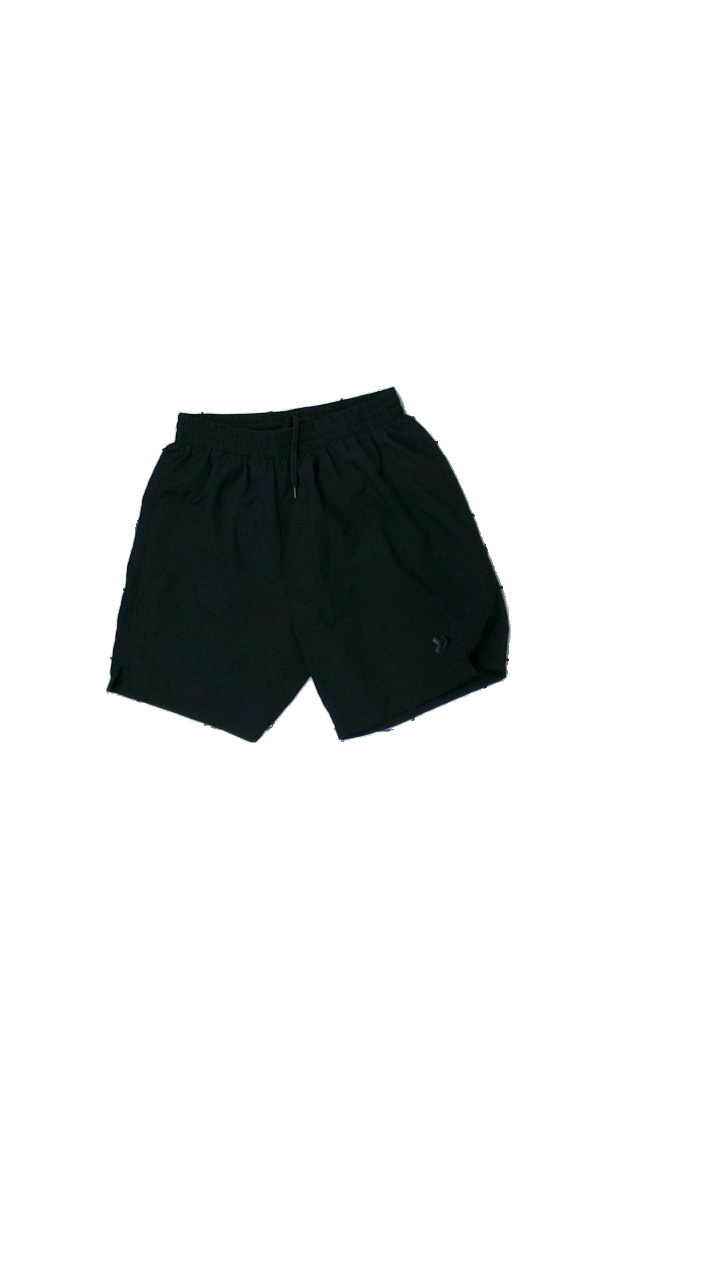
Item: Shorts (Ladies)
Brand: Lager 157
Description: black shorts
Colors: Black
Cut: Cropped
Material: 100% Polyester
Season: All
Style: Sports
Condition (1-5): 5
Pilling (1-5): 5
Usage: Reuse
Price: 50-100